Honorius

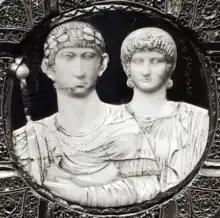
Cameo of Honorius and his wife Maria, probably recarved from an old cameo of Claudius and Agrippina.

First Gildo, the "comes of Africa" and "magister utriusque militiae per Africam" in Northern Africa, led a revolt which lasted for two years (397–398). Stilicho eventually subdued it through the local command of Mascezel, Gildo's brother.